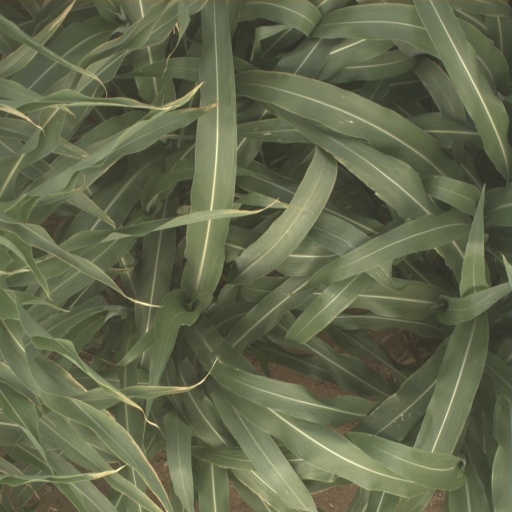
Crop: sorghum